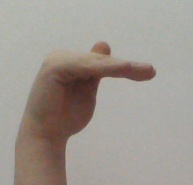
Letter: khaa